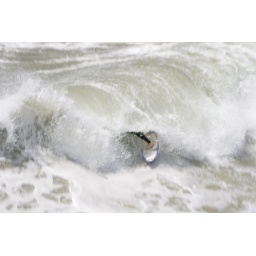
Surfer is buried in white water near Hunting Beach Pier